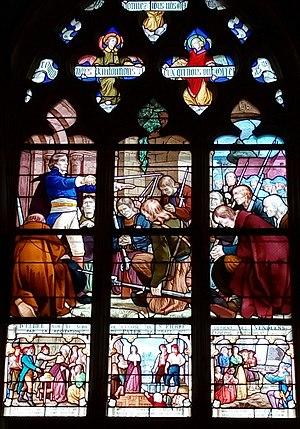
Partie basse du vitrail
Le château de la Sorinière est un château situé à Chemillé-en-Anjou.